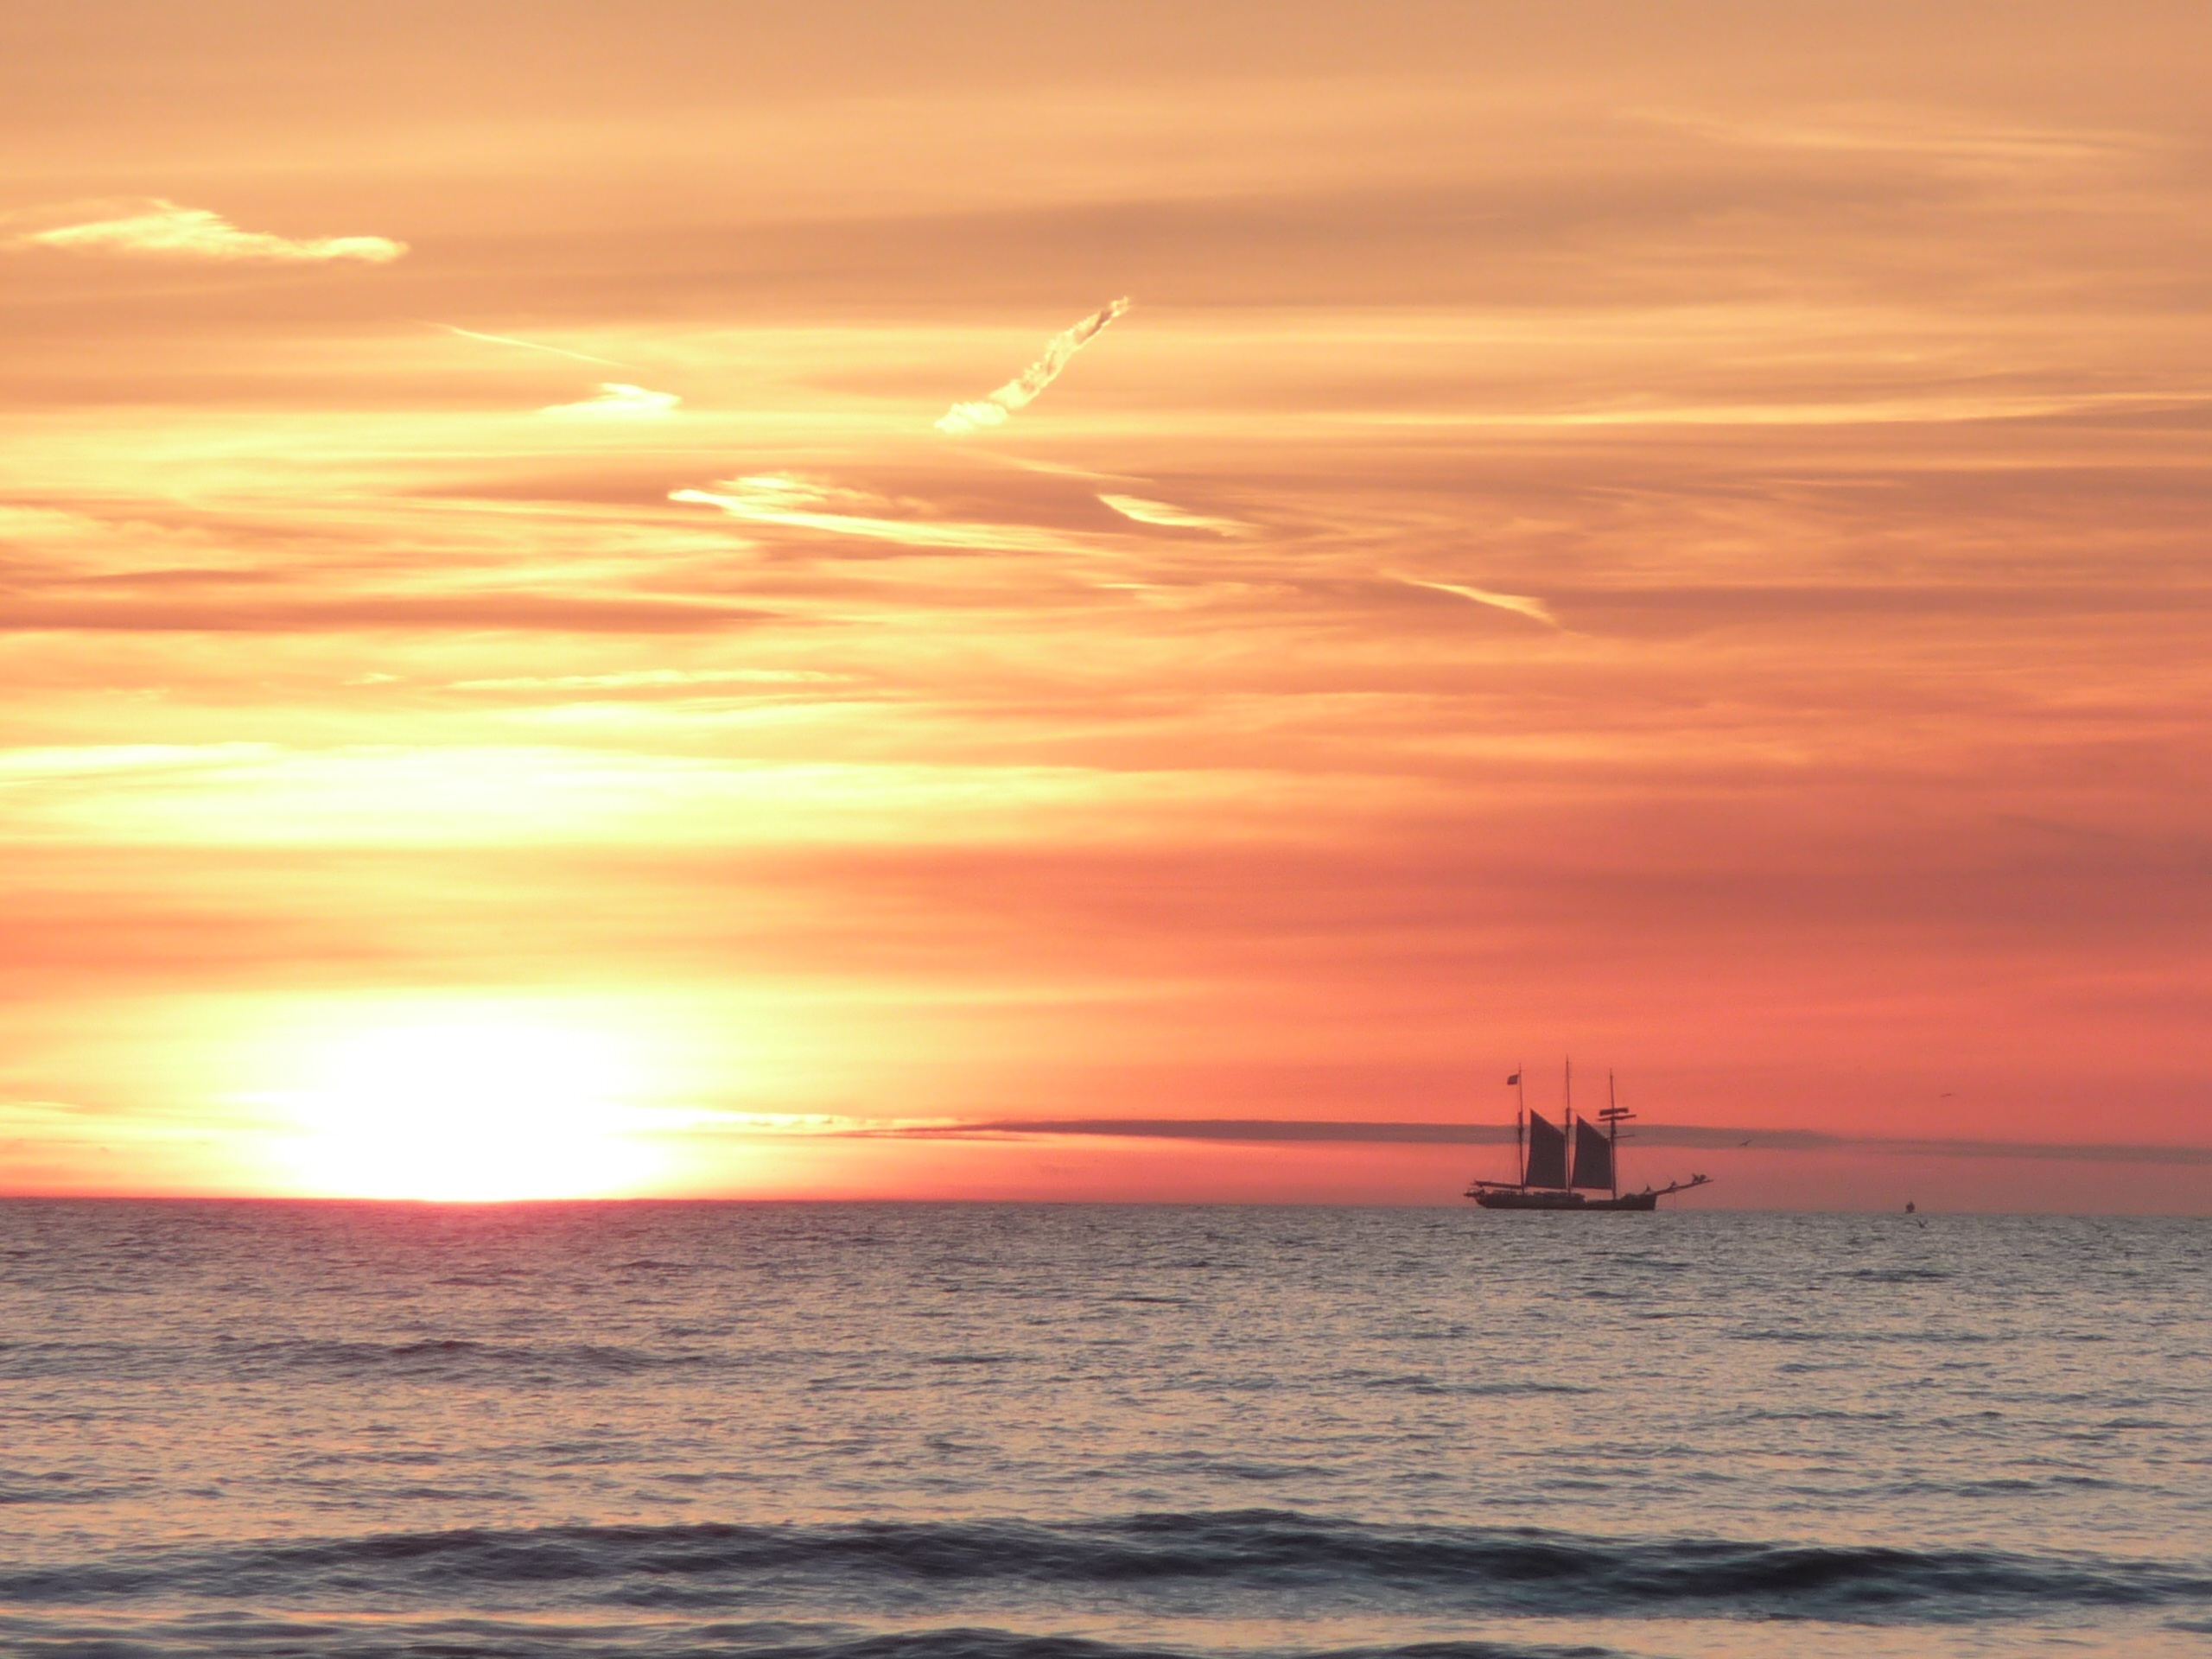
beach, sea, coast, ocean, horizon, cloud, sky, sun, sunrise, sunset, sunlight, morning, shore, wave, dawn, ship, dusk, evening, holland, sailing boat, abendstimmung, afterglow, setting sun, wind wave, red sky at morning